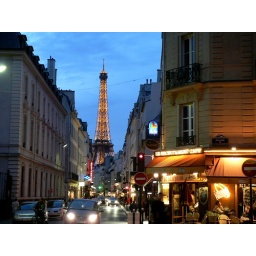
The Eiffel tower captured in a street of Paris...